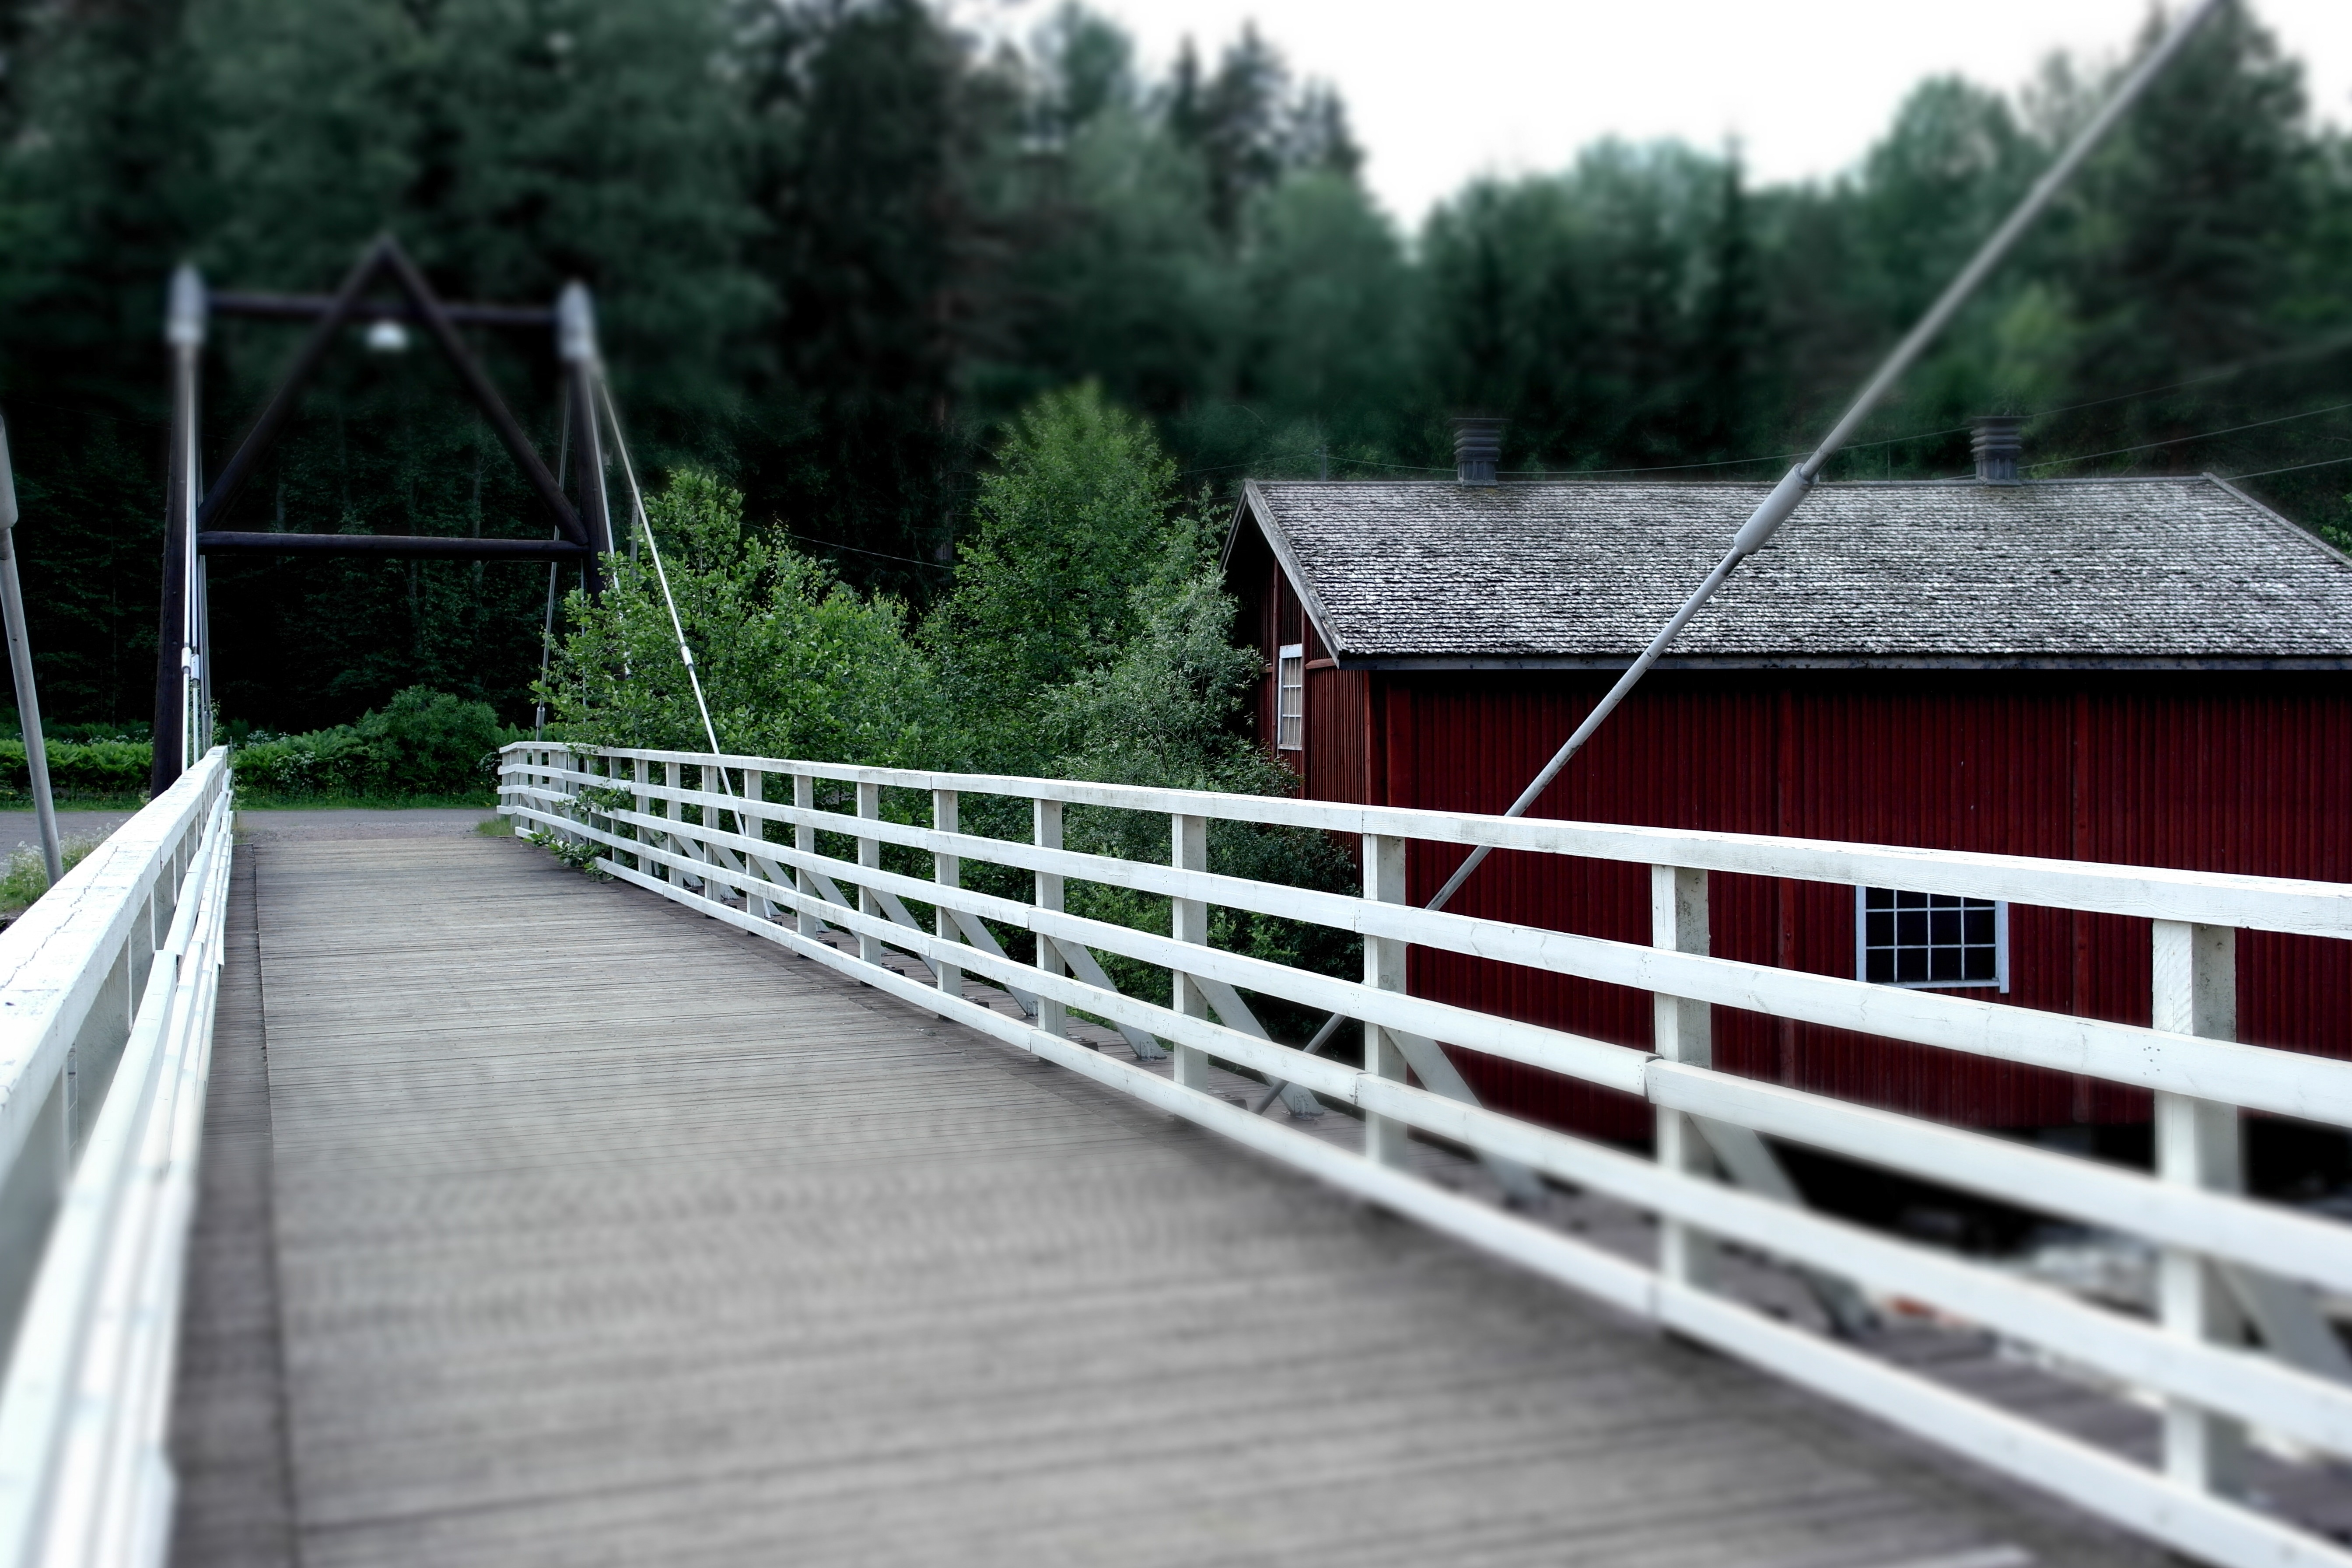
road, bridge, walkway, mill